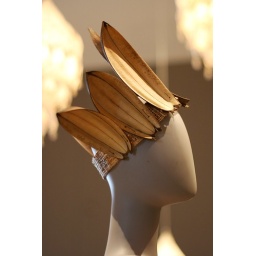
Loosurutia dress by Eastern Pearson fashion house